Andreas Kotelnik

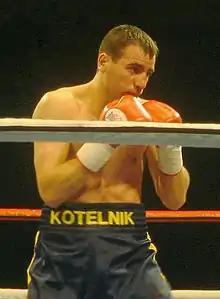
Kotelnik in 2008

Andriy Mykolayovich Kotelnyk (born 29 December 1977), best known by the Germanicised name Andreas Kotelnik, is a Ukrainian former professional boxer who competed between 2000 and 2014, and held the WBA super-lightweight title from 2008 to 2009. As an amateur boxer, he won a silver medal in the lightweight division at the 2000 Olympics.